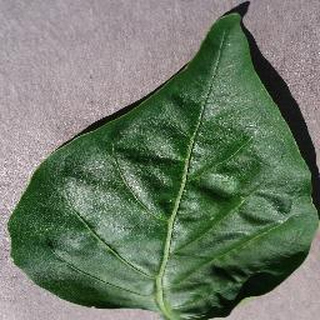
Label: healthy_bell_pepper